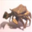
Label: cra